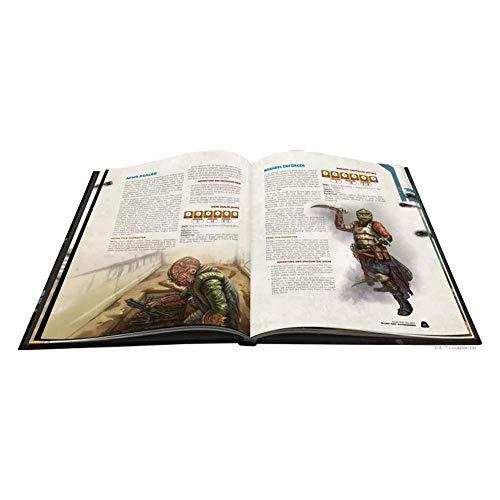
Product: Fantasy Flight Games Star Wars RPG: Allies & Adversaries, Multicolor
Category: Toys & Games | Games & Accessories | Card Games
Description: A Codex of NPCs for all three star Wars roleplaying lines.
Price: $33.45
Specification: ProductDimensions:11.1x8.6x0.6inches|ItemWeight:1.19pounds|ShippingWeight:1.63pounds(Viewshippingratesandpolicies)|ASIN:1633443507|Itemmodelnumber:SWR12|Manufacturerrecommendedage:14yearsandup